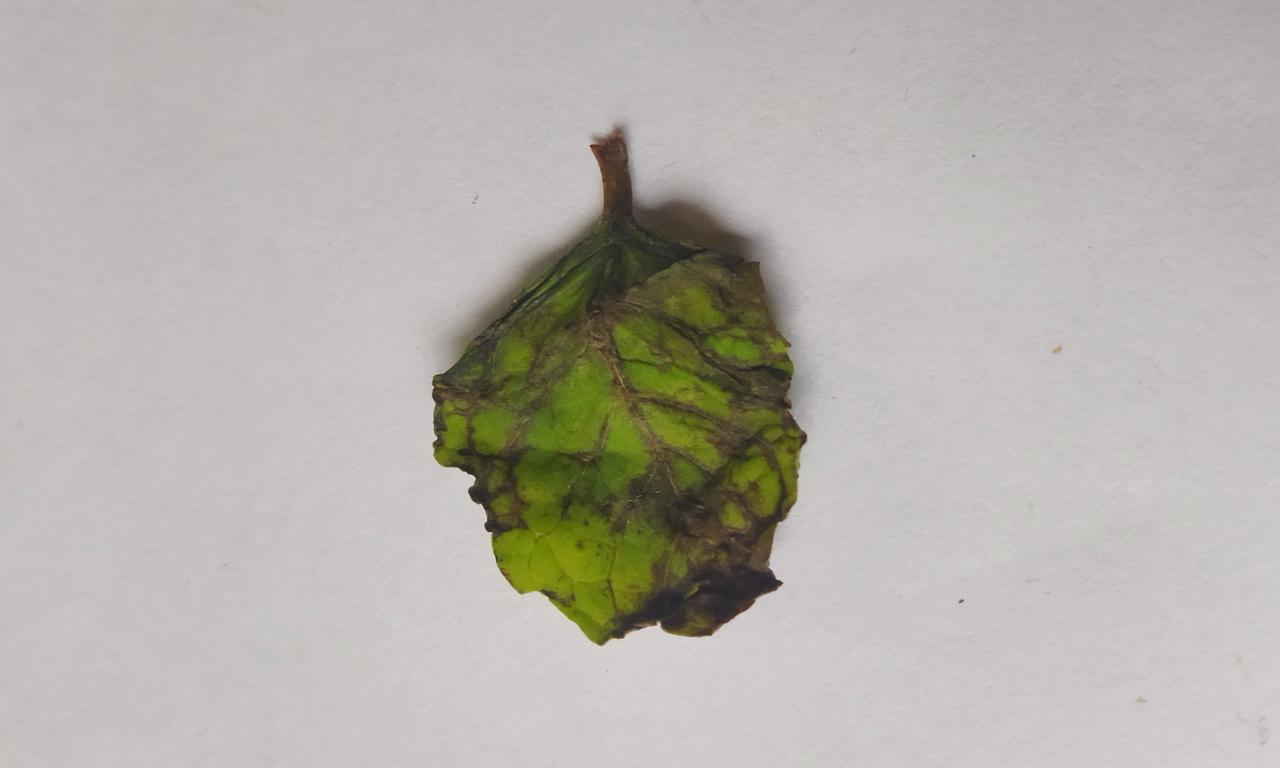
Label: Spoiled